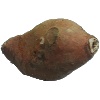
Label: potato_sweet